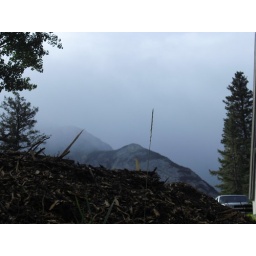
A blade of grass against the sky